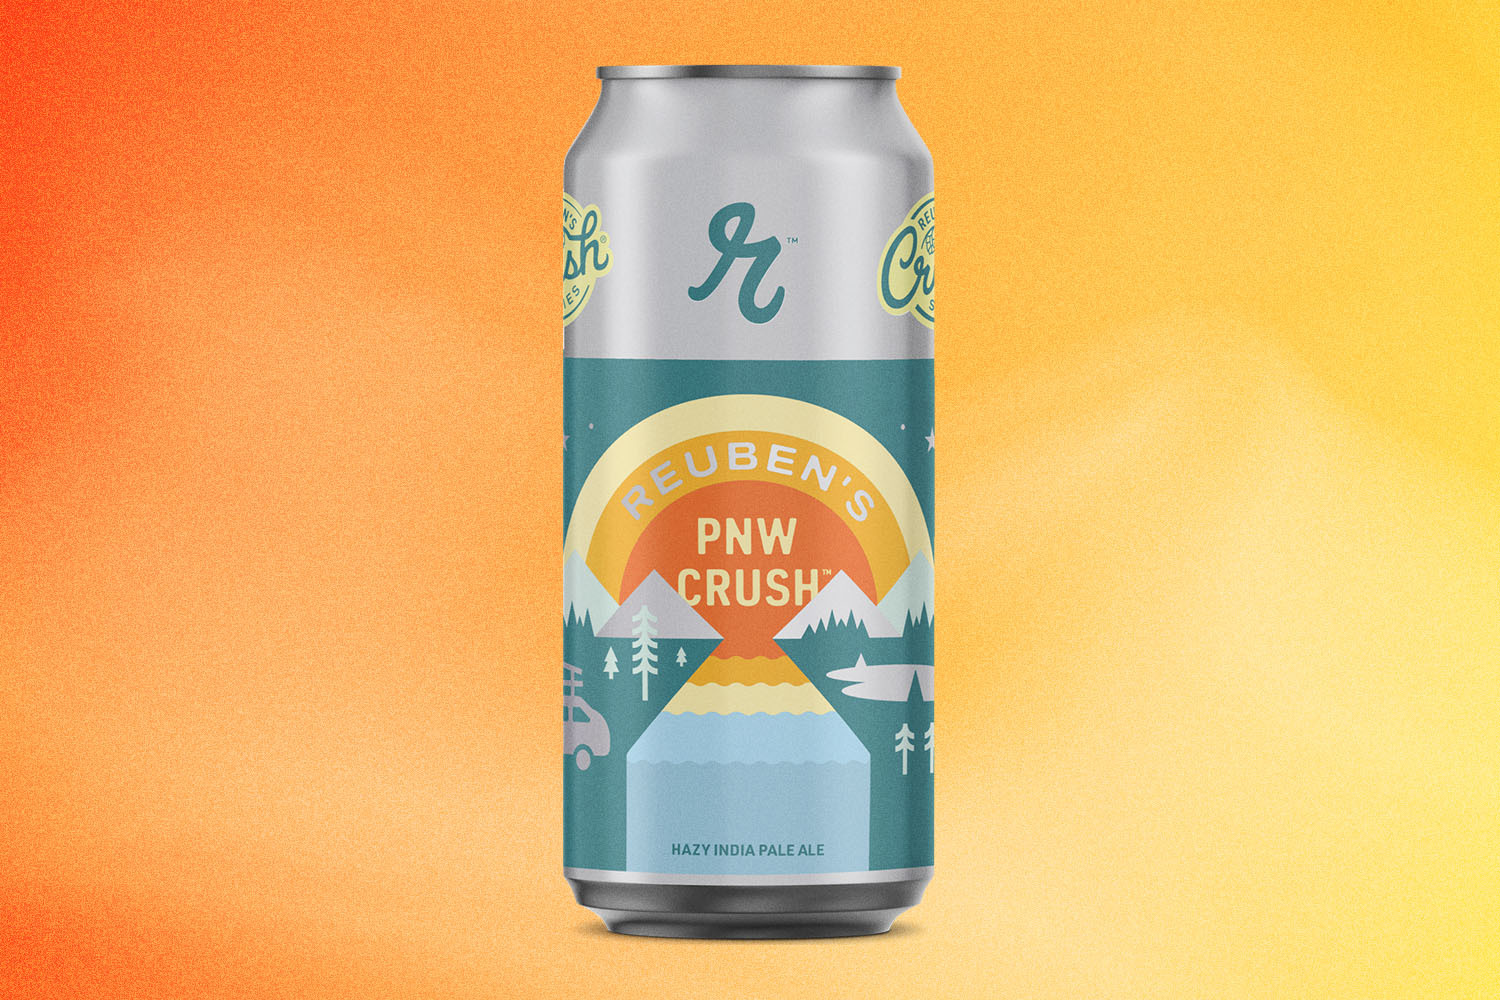
Label: metal